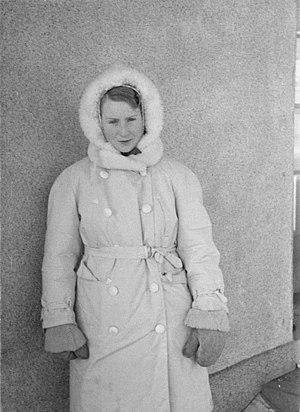
La guerre d'Hiver, connue également sous le nom de guerre soviéto-finlandaise ou guerre russo-finlandaise, éclate pendant la Seconde Guerre mondiale, le 30 novembre 1939 avec l'invasion de la Finlande par l'Union soviétique, peu de temps après l'échec des négociations engagées par les Soviétiques avec les Finlandais visant à créer une zone tampon pour protéger la ville de Leningrad, très proche de la frontière, d'une éventuelle attaque de l'Allemagne nazie — la Finlande étant dans la sphère d'influence soviétique selon les clauses secrètes du pacte germano-soviétique.